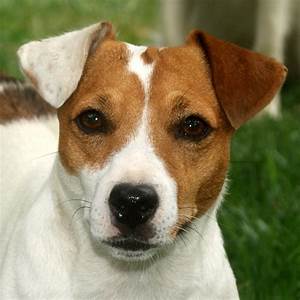
Label: cane